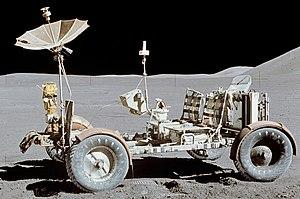
Le rover lunaire Apollo ou LRV est une astromobile fabriquée à quatre exemplaires pour l'agence spatiale américaine qui fut utilisé par les astronautes au cours des missions Apollo pour explorer la surface de la Lune. Il roula pour la première fois le 31 juillet 1971 dans le cadre de la mission Apollo 15 et est le premier véhicule tout-terrain conduit par un humain ailleurs que sur Terre.
Un astromobile ou rover est un véhicule conçu pour explorer la surface d'un corps céleste ou d'une autre planète que la Terre. Au cours de ses déplacements, il mène des observations et des analyses de son environnement, souvent de façon quasi autonome et guidée depuis la Terre. Les astromobiles déployés sont généralement des robots télécommandés ou disposant d'une certaine autonomie.
Cet article recense les objets artificiels ayant atterri à la surface de corps extraterrestres.
Le module lunaire ou LEM ou LM est le véhicule spatial utilisé dans le cadre du programme spatial américain Apollo pour débarquer des hommes sur la Lune. Son rôle est de faire atterrir sur la Lune deux des trois membres d'équipage du vaisseau Apollo avec des équipements scientifiques, de leur permettre d'y séjourner de deux à quatre jours avant de décoller pour rejoindre le module de commande et de service, resté en orbite lunaire et chargé de ramener l'équipage sur Terre.